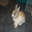
Label: rabbit